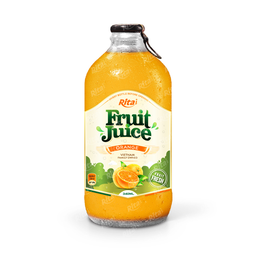
Label: glass